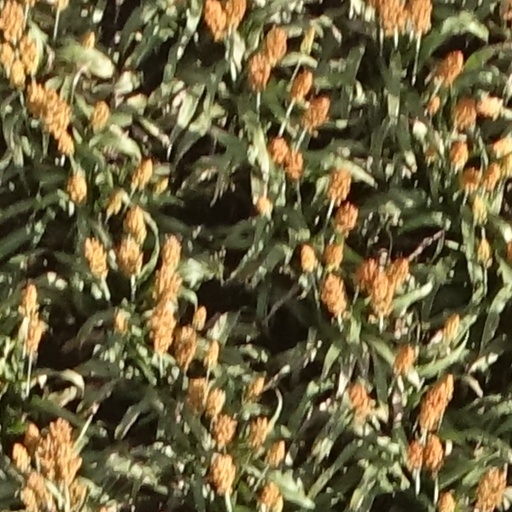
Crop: sorghum